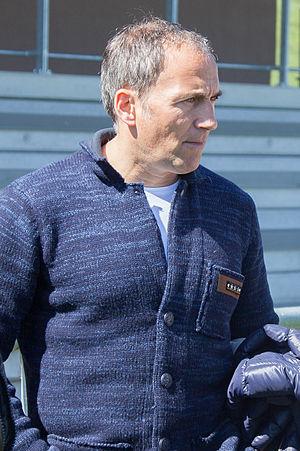
Darko Milanič est un footballeur et entraîneur slovène né le 18 décembre 1967 à Izola. Il évoluait au poste de défenseur central. Il est actuellement l'entraîneur du NK Maribor.